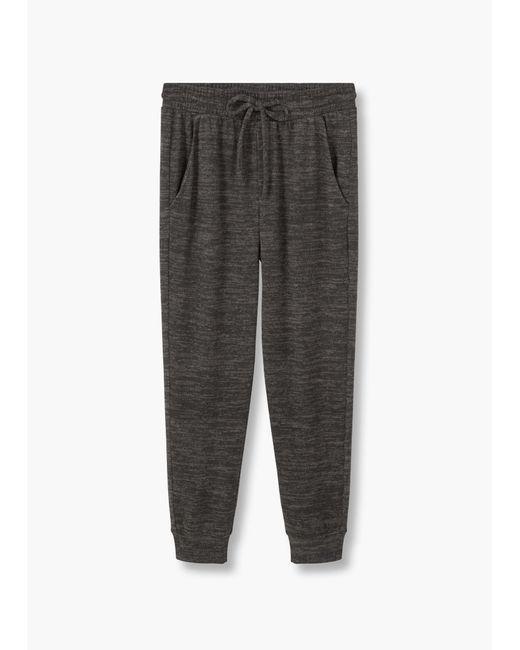
Slim Fit baumwollgraue Hose für Damen